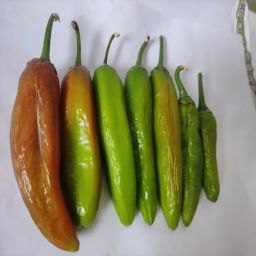
Crop: New Mexico Green Chile
Quality: Ripe